Barakula, Queensland

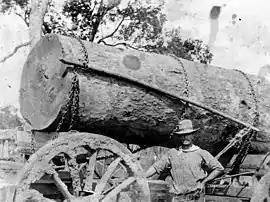
Timber cutter with a large log in Barakula

Barakula is a rural locality in the Western Downs Region, Queensland, Australia. In the , Barakula had "no people or a very low population".